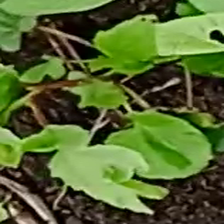
Weed species: Little_Mallow(Malva parviflora)